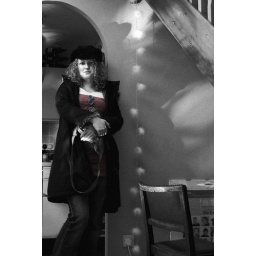
Tabitha stood in the door to the kitchen